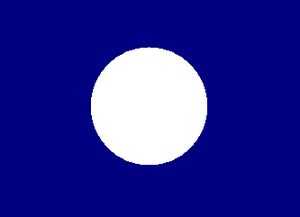
Le Ier corps est la désignation de trois unités différentes de la taille d'un corps de l'armée de l'Union pendant la guerre de Sécession. Une formation séparée appelée le Ier corps sert dans l'armée de l'Ohio/armée du Cumberland, sous les ordres de Alexander M. McCook du 29 septembre au 5 novembre 1862, dans l'armée du Mississippi sous les ordres de George W. Morgan du 4 janvier au 12 janvier 1863, puis dans l'armée du Potomac et l'armée de Virginie. Les deux premiers sont des unités avec une durée de vie très limitée ; le troisième, l'un des plus distingués et aguerris corps de l'ensemble de l'armée de l'Union, est commandé par des officiers très notables. Le terme « premier corps » est aussi utilisé pour décrire le First Veteran Corps de 1864 à 1866.